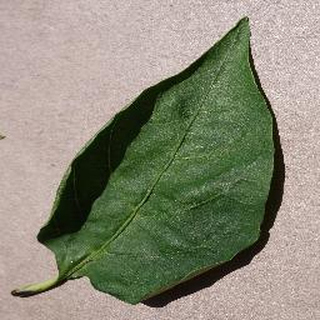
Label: healthy_bell_pepper